Adult contemporary music

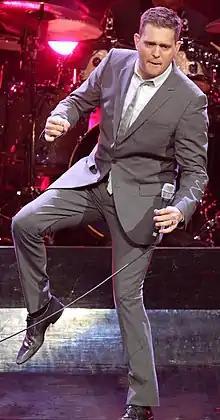
A number of Michael Bublé's singles and albums topped the AC charts in the 2000s and 2010s.

During the 2000s, the AC market gained an increased presence in the music industry, as its radio formats were popular nationwide—Smooth jazz and "Urban AC" stations were ubiquitous in the East Coast, while Soft rock and "adult standards" stations were common in the Midwest, and pop-oriented "Hot AC" and "world music"/Hispanic AC stations were easily found in the West Coast and the "Sun Belt". This led to the presence of numerous genres on the AC charts, often crossing to the "pop" charts, winning over many critics in the need to define AC, and increased the tolerance and acceptance of AC music into mainstream day-to-day radio play.